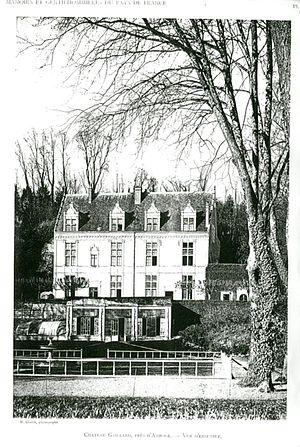
1925 chateau
Le domaine royal de Château-Gaillard, voulu par Charles VIII à son retour de la première guerre d'Italie, se situe à Amboise dans le Val de Loire. Comprenant notamment un logis-royal comptant parmi les châteaux de la Loire, il s’étend au pied du flanc méridional de l’éperon des Châteliers, à proximité immédiate du Clos-Lucé.